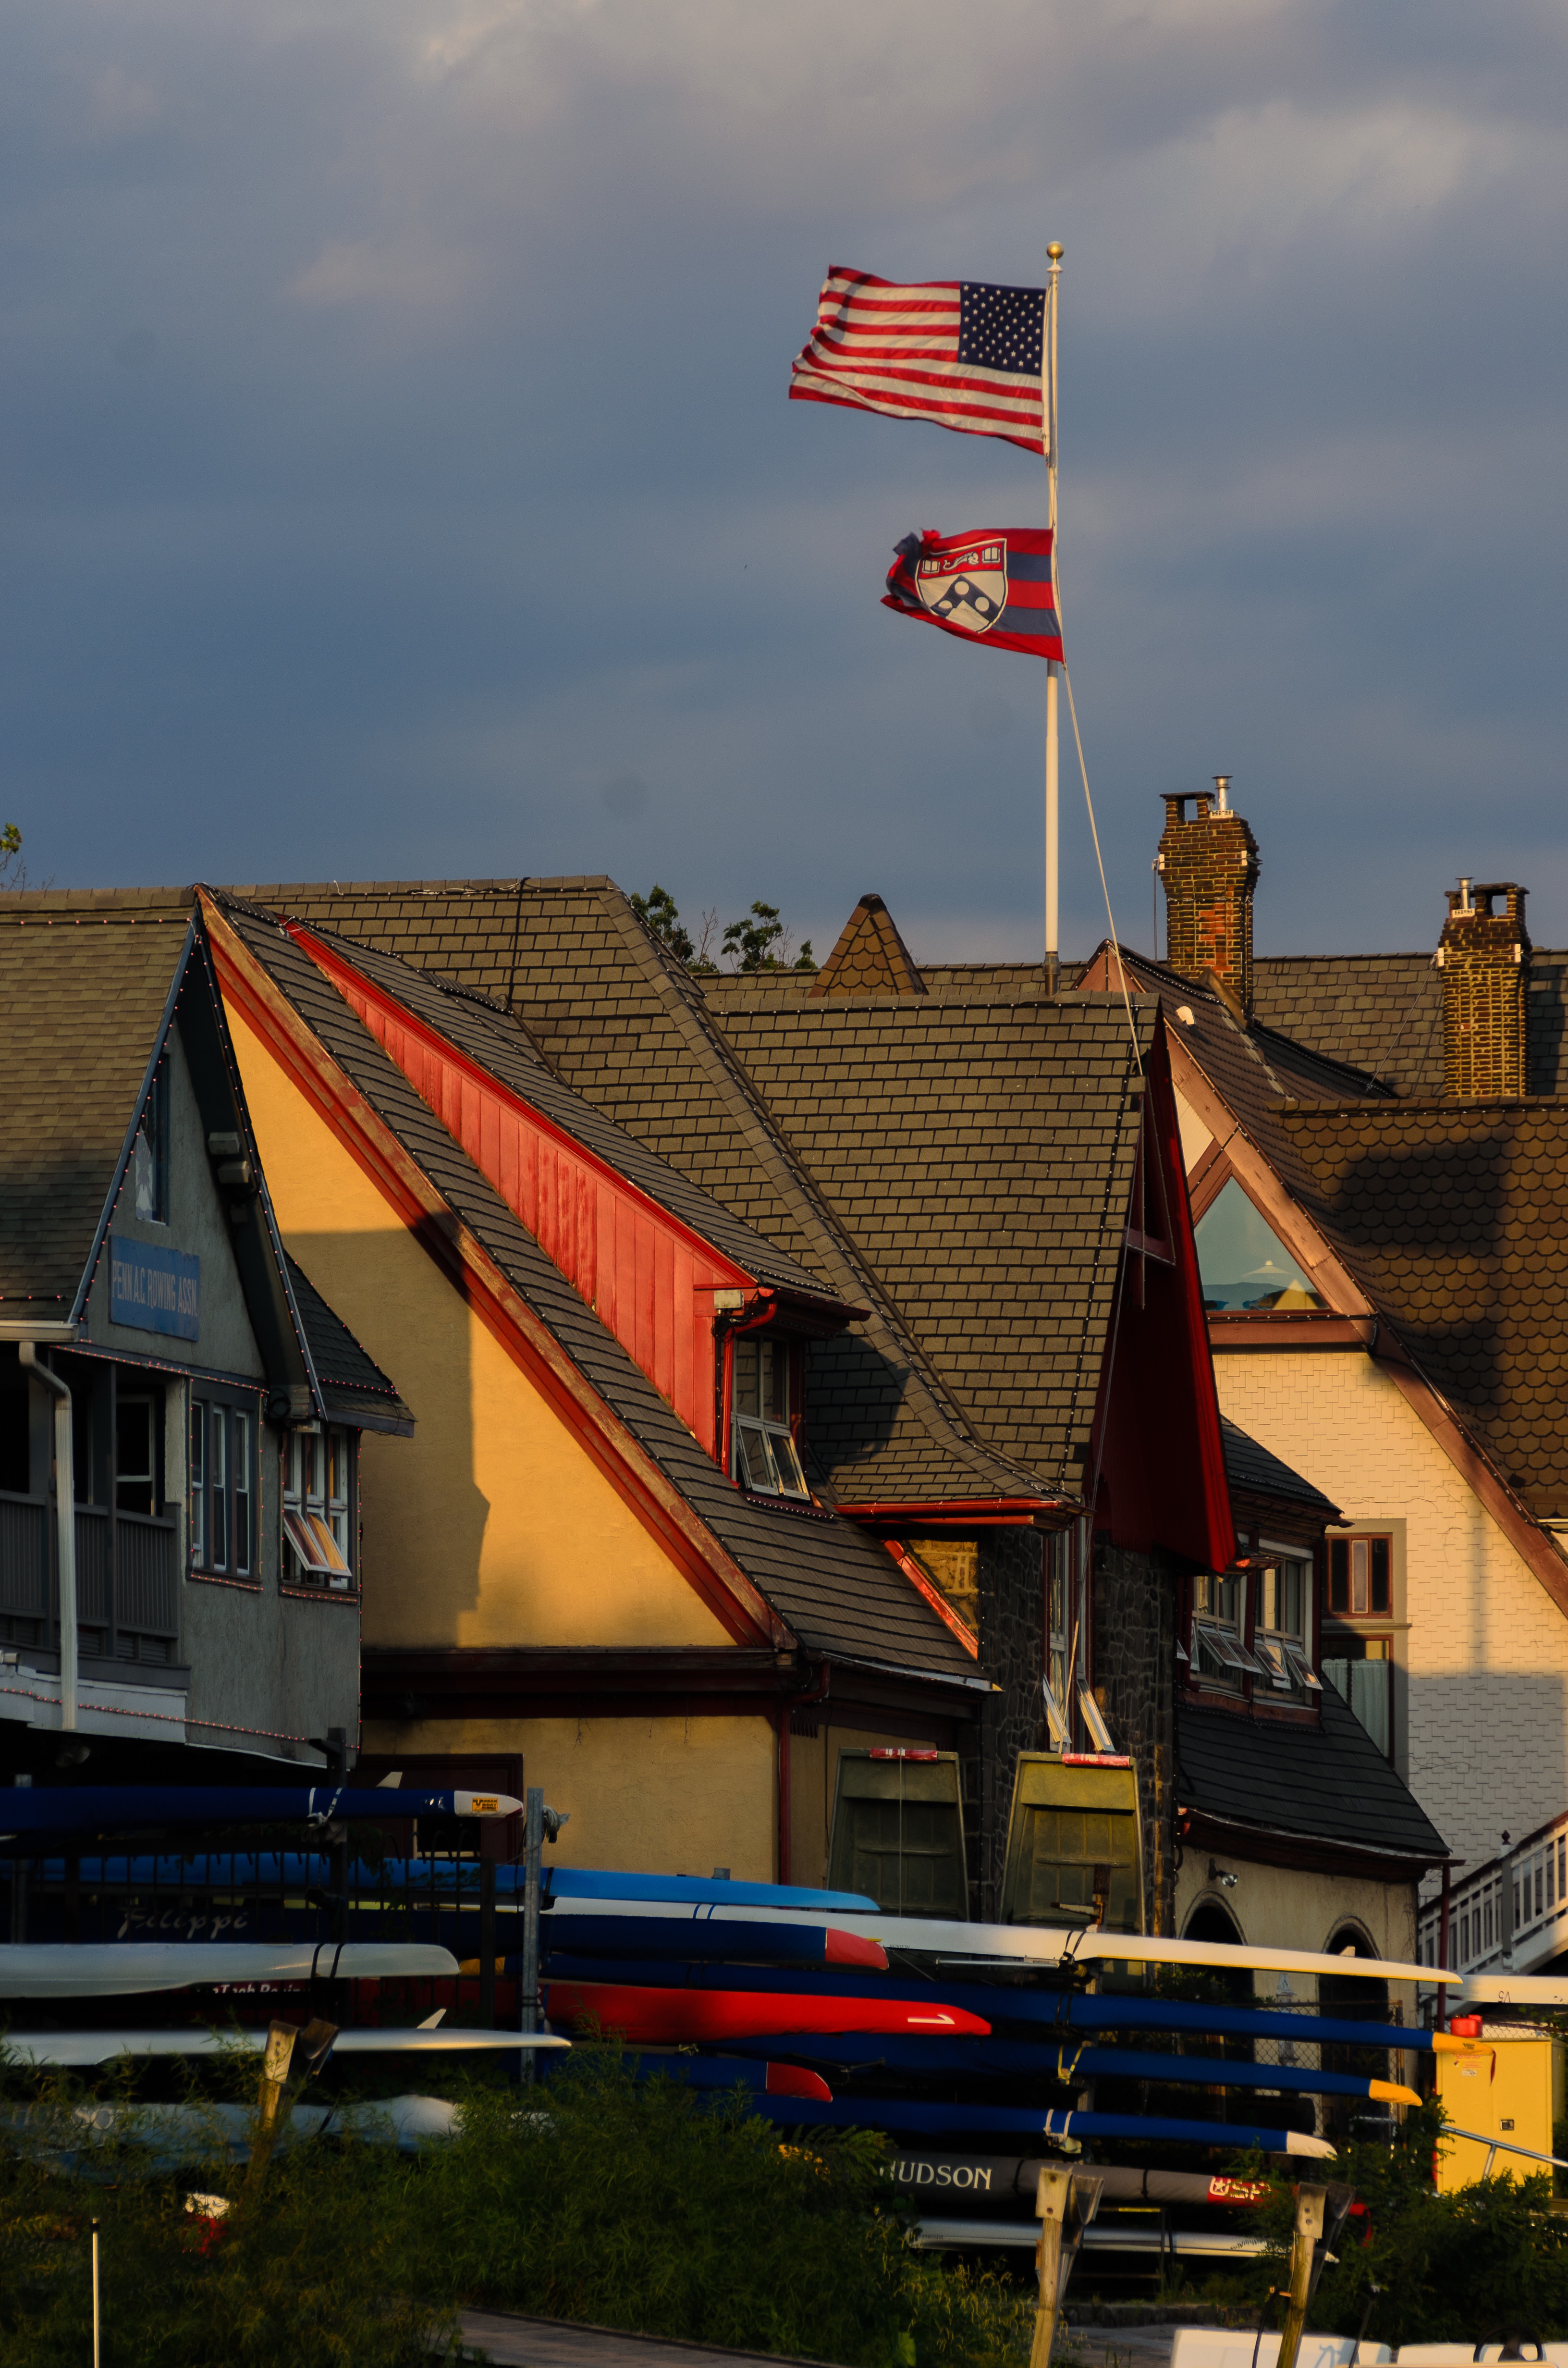
transport, evening, tower, urban area